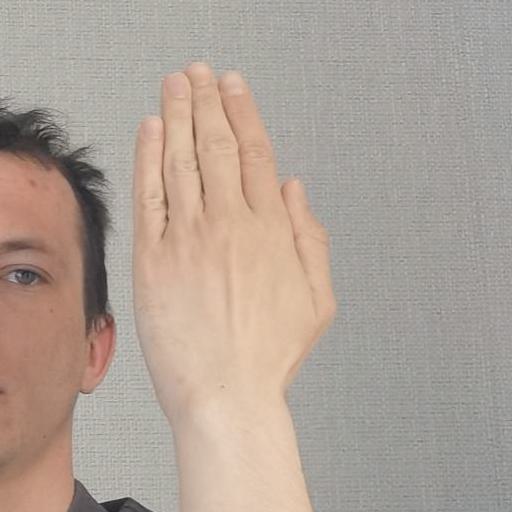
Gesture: stop_inverted